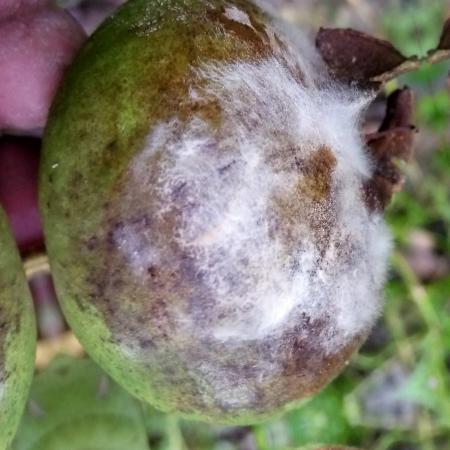
Label: Phytopthora